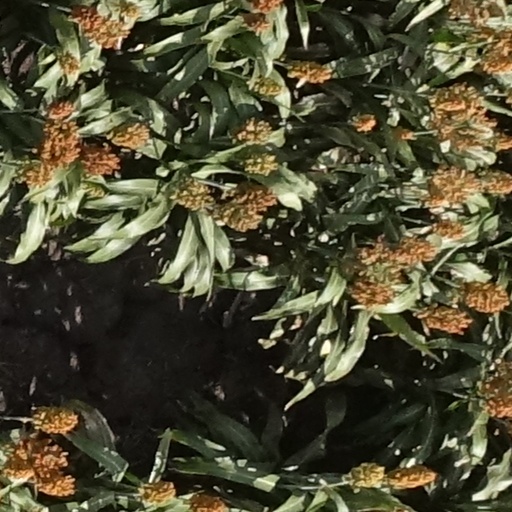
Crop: sorghum